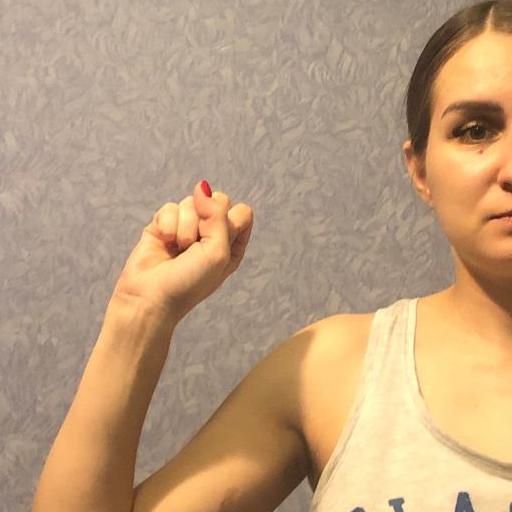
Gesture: fist